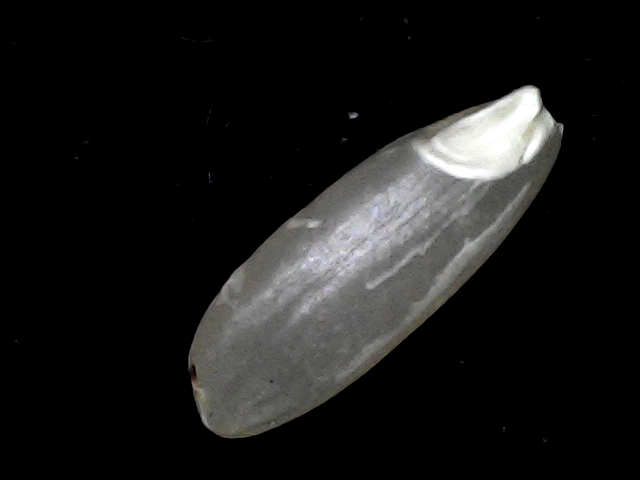
Rice variety: BD51